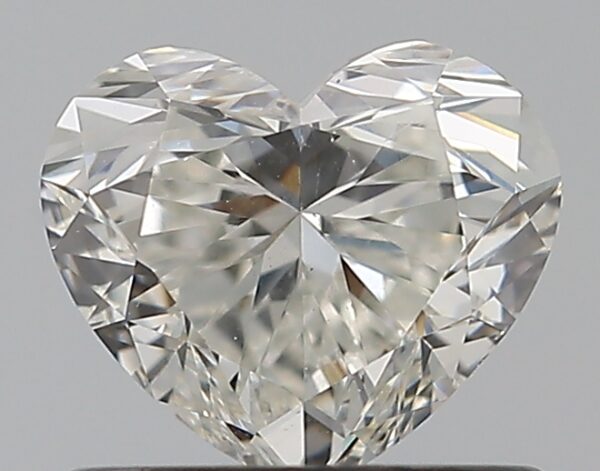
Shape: heart
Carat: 0.7
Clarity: SI1
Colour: H
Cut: EX
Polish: EX
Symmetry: EX
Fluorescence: M
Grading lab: GIA
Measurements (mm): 5.19 x 6.05 x 3.6